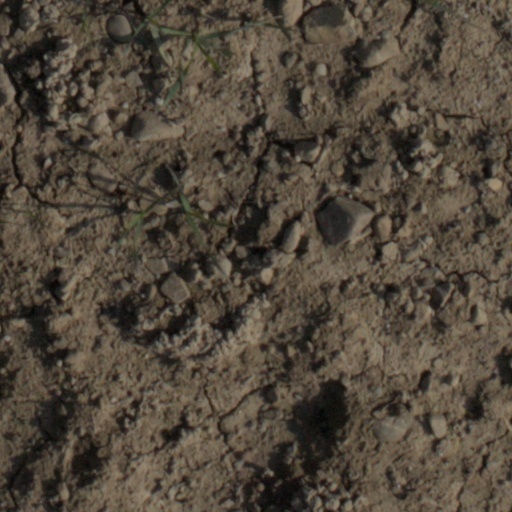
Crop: wheat